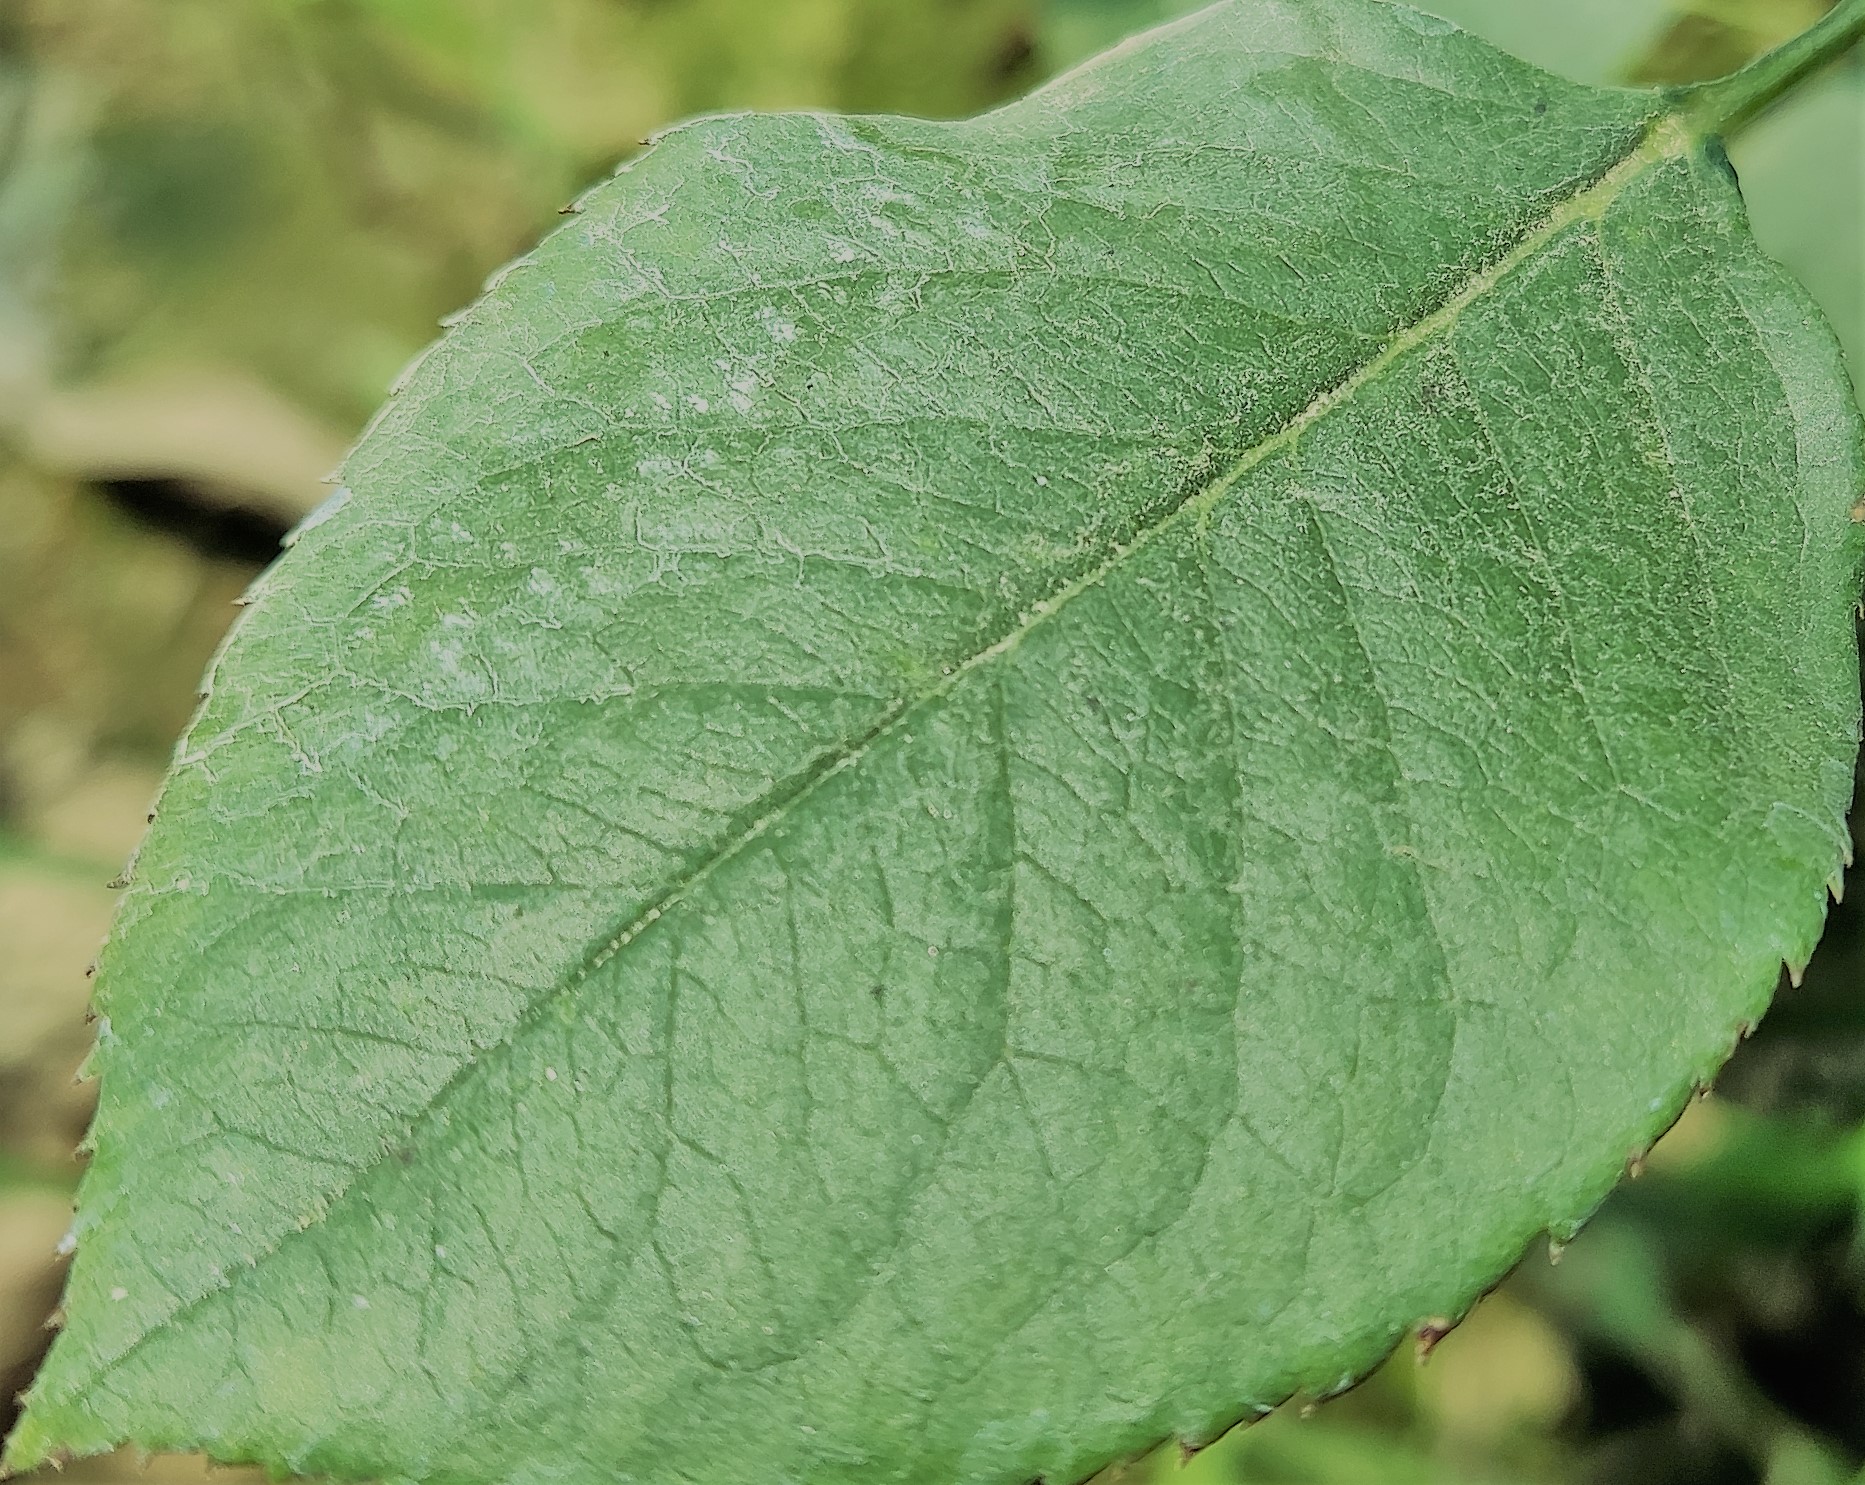
Label: Fresh Leaf